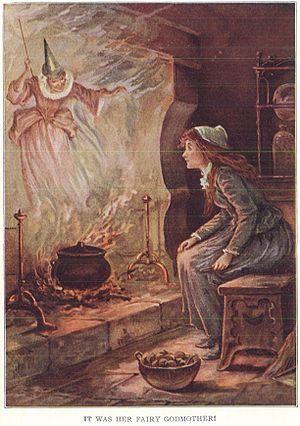
Cendrillon est le 16ᵉ long-métrage d'animation et le 12ᵉ « Classique d'animation » des studios Disney. Sorti en 1950, il s'inspire de la version du conte de Charles Perrault, Cendrillon ou la Petite Pantoufle de verre paru en 1697, ainsi que de celle des frères Jacob et Wilhelm Grimm, Aschenputtel, publiée en 1812.